History of the Czech lands

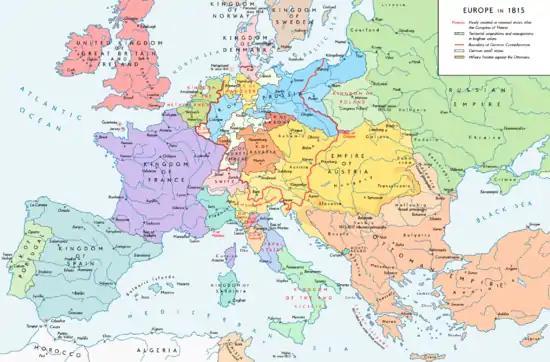
Europe after the Congress of Vienna in 1815

In 1648, the Thirty Years' War finally ended with the Peace of Westphalia. Ferdinand III continued the recatholicization and centralization policies of his father. After his death in 1657, he was succeeded by his only surviving son Leopold I. During the fourth Austro-Turkish War in 1663 the Turkish army invaded Moravia before being stopped in the Battle of Saint Gotthard. Leopold continued waging wars with Ottomans and France throughout his long rule. He increased corvée to three days a week which caused the Peasant Revolt of 1680. The infamous Losiny Estate Witch Trials took place between 1678 and 1696 resulting in almost 100 dead. More protests against the increased corvée occurred, but all in vain. In 1705, Leopold I's rule ended and his son Joseph I succeeded him. Joseph I planned to enact many administrative reforms, most of which he did not get the chance to finish, due to his premature death of smallpox. One year before his death he issued letters patent ordering that all Romani people in the Lands of the Bohemian Crown had one of their ears cut off. If they returned after being expelled, all Romani men were to be hanged without a trial. Similar letters patents were published in other territories under his rule and led to mass killings of Romani people. After Joseph I's premature death in 1711, the Austrian throne went to his younger brother Charles VI.